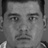
Emotion: neutral